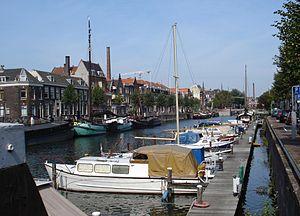
Delfshaven est un arrondissement de Rotterdam, situé sur la rive droite de la Nouvelle Meuse. Le 1ᵉʳ janvier 2017, il compte 75 782 habitants et occupe une superficie de 5,80 km².